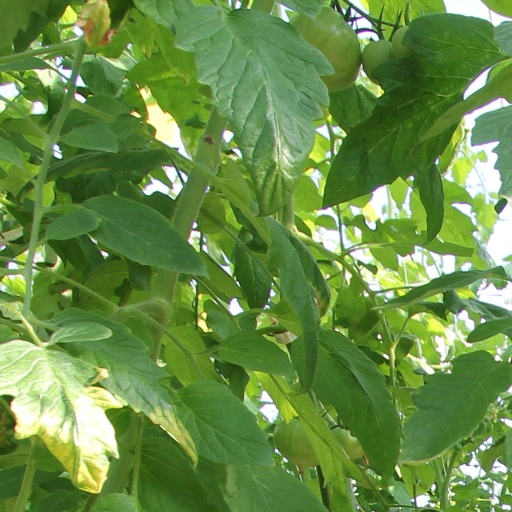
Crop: tomato